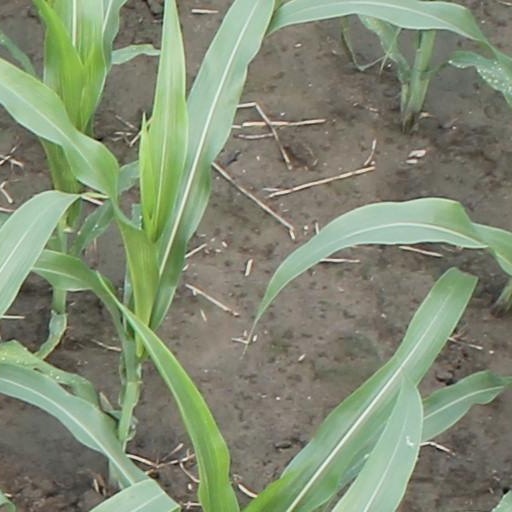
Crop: maize; corn